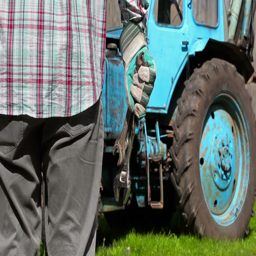
worker with adjustable wrench near the tractor